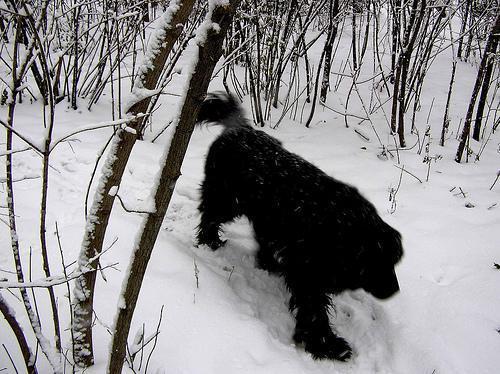
Newfoundland